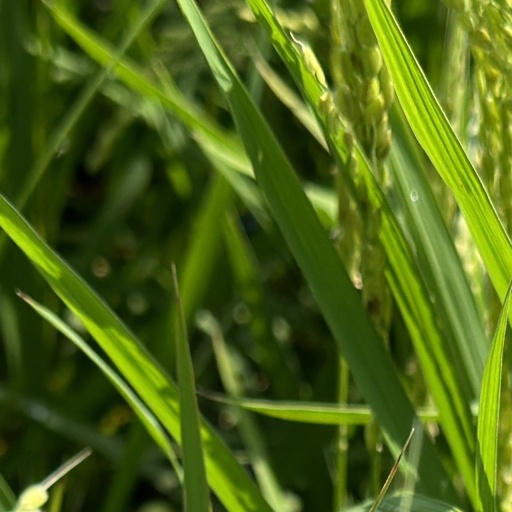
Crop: rice